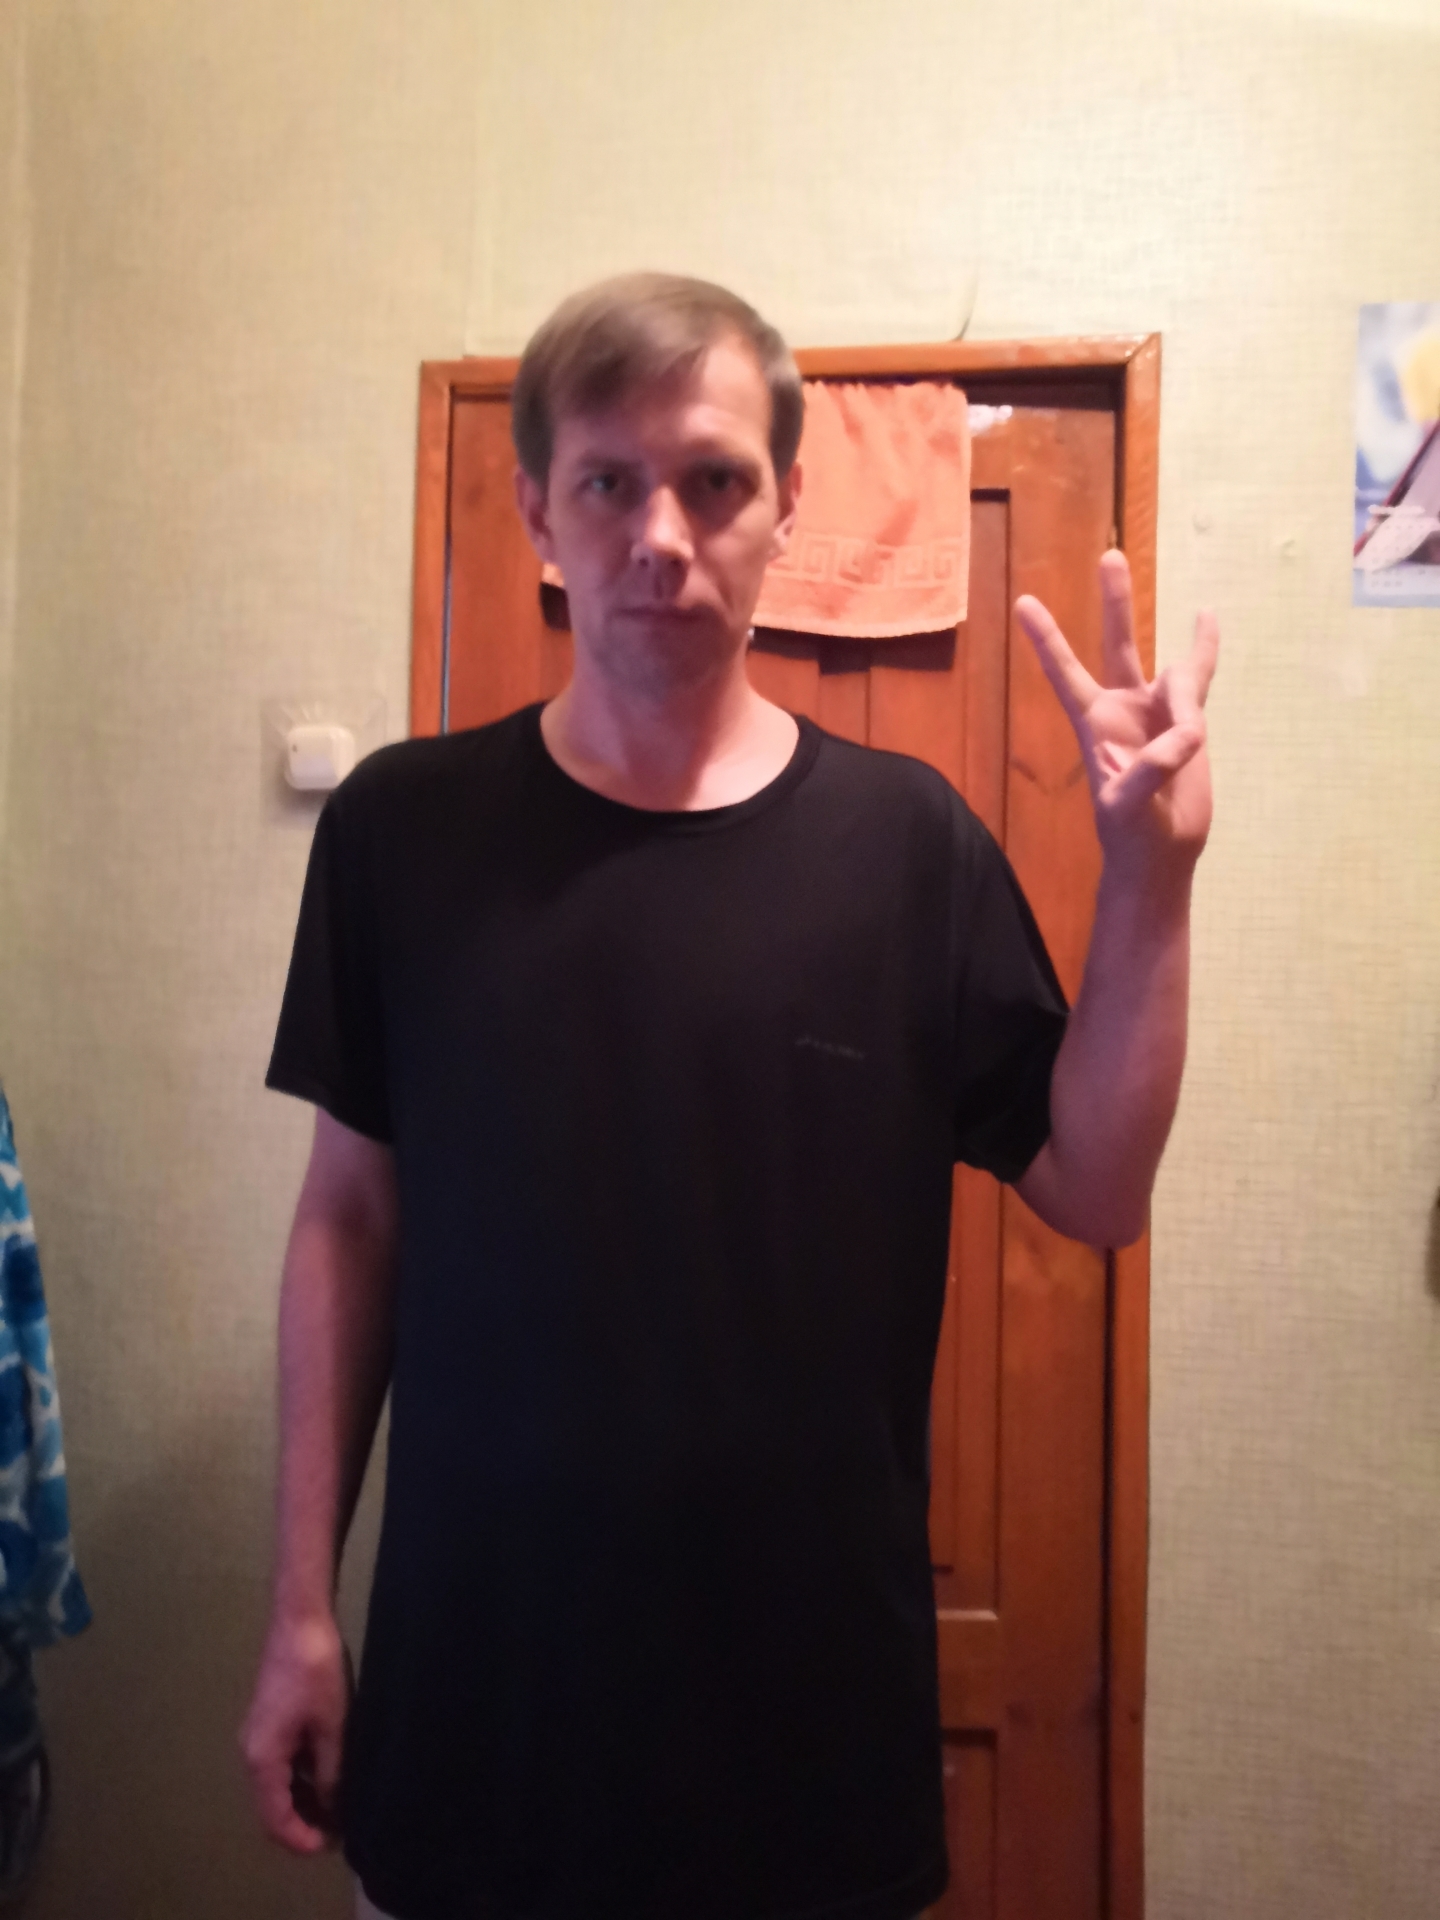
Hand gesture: three3